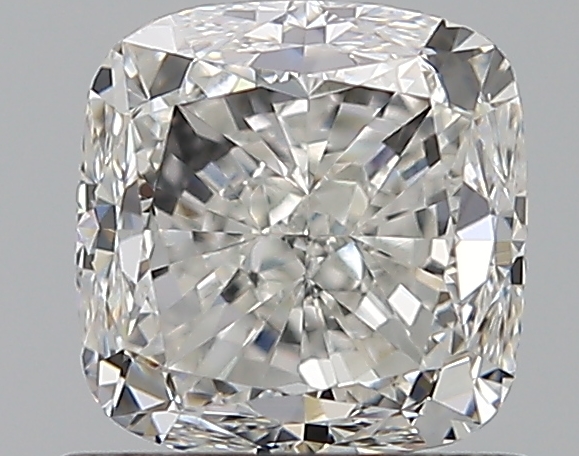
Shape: cushion
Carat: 1.01
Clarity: VVS2
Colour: F
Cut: FG
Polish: EX
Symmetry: EX
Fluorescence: ST
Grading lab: GIA
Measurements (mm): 5.35 x 5.19 x 3.96